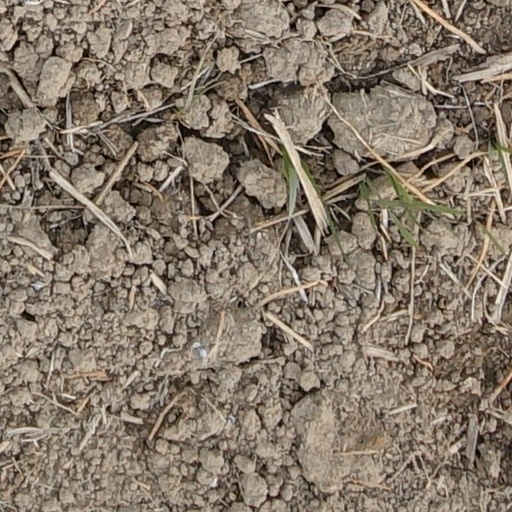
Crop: wheat